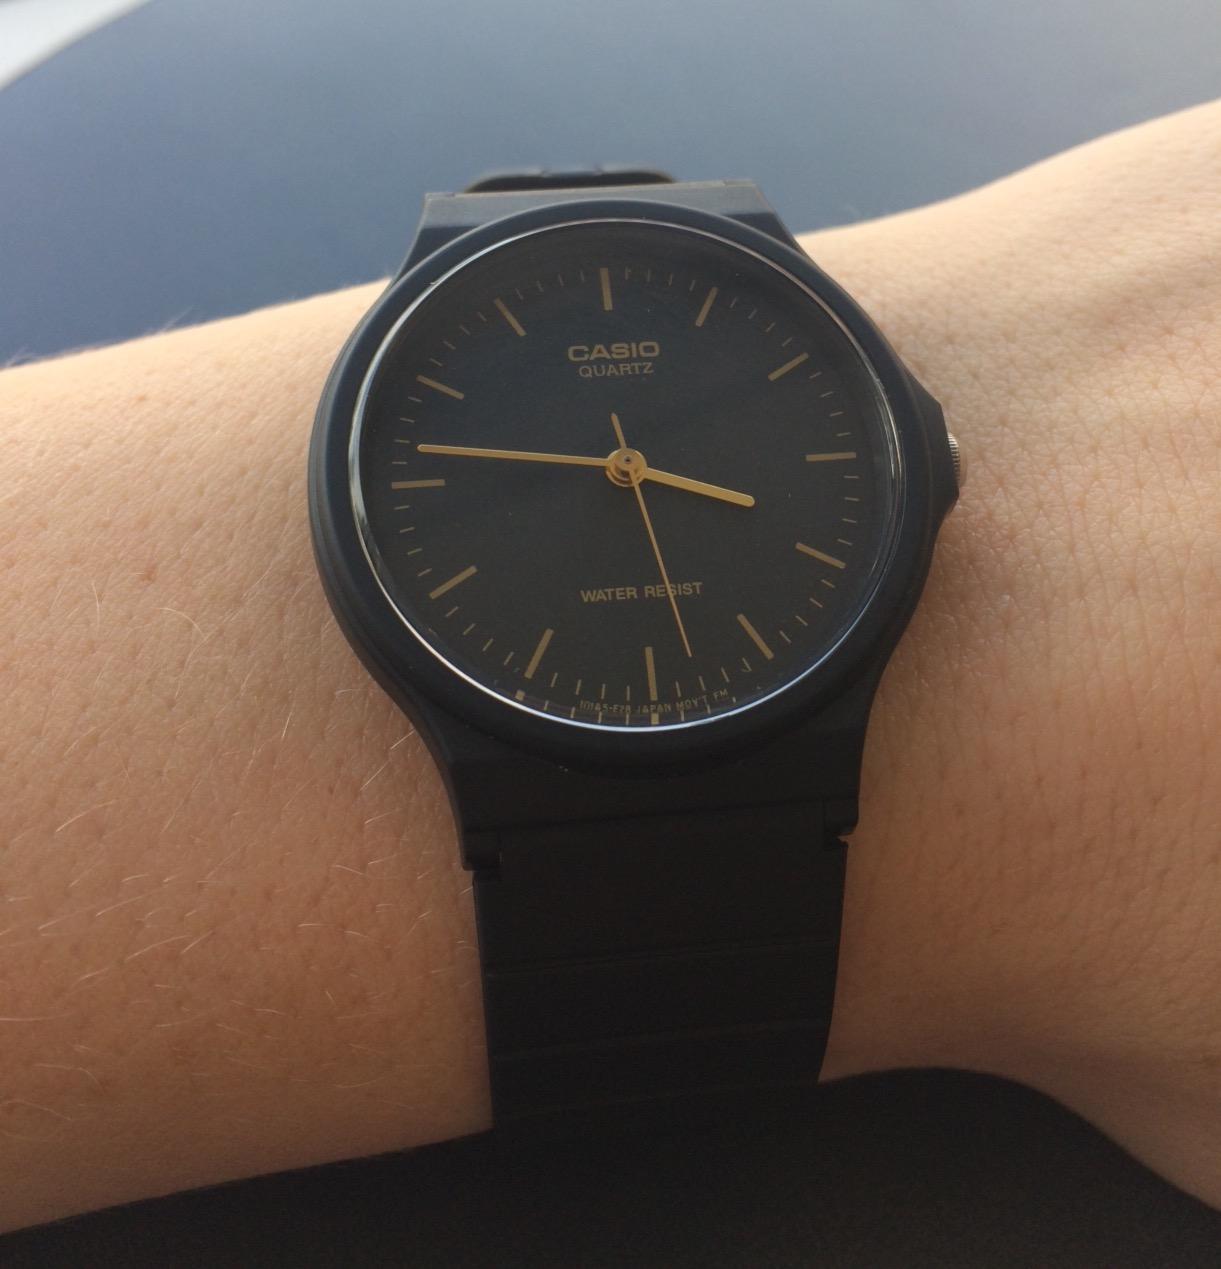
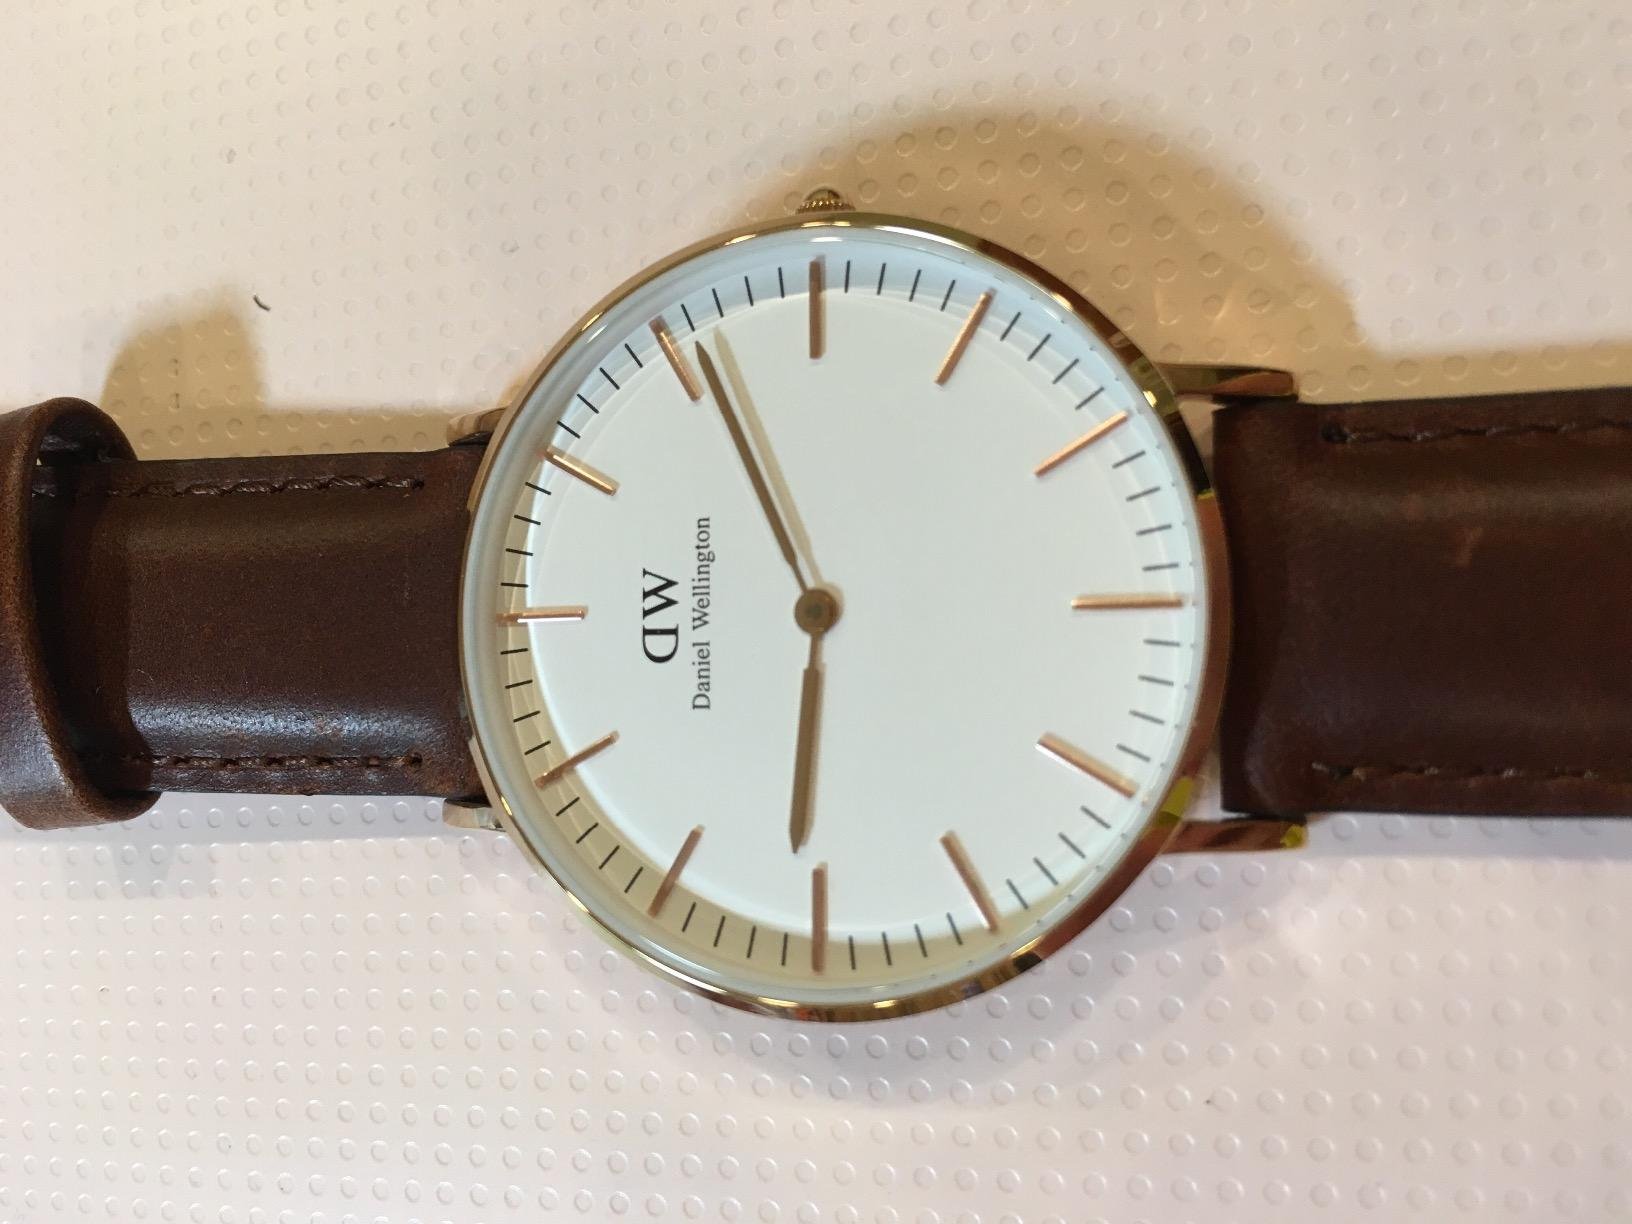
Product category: accessories_watch
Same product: no